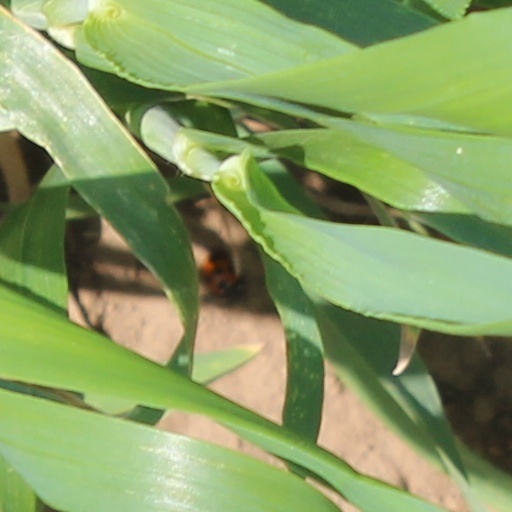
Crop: wheat